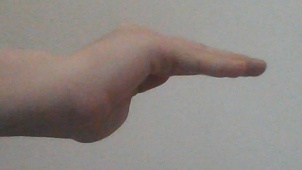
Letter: haa